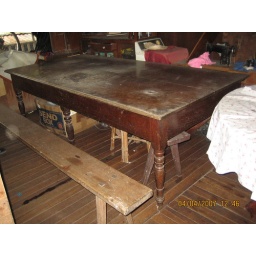
An antique dining table in an old house in Angat, Bulacan.